Vere Foster

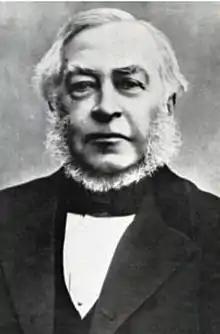
Vere Foster

Vere Henry Louis Foster (or Lewis) (25 April 1819 – 21 December 1900) was an Anglo-Irish philanthropist, educationalist and free thinker. After following his Irish father into the British diplomatic service, with postings in South America, in Ireland he was moved by the Great Famine to organise relief efforts and to improve the conditions of passage for emigrants. These he, himself, experienced travelling steerage to the United States. Later, he supported national schools in Ireland and was first president of what is today Ireland largest teachers' union the Irish National Teachers' Organisation. He died in Belfast where he had been working for the relief of the sick and the poor.